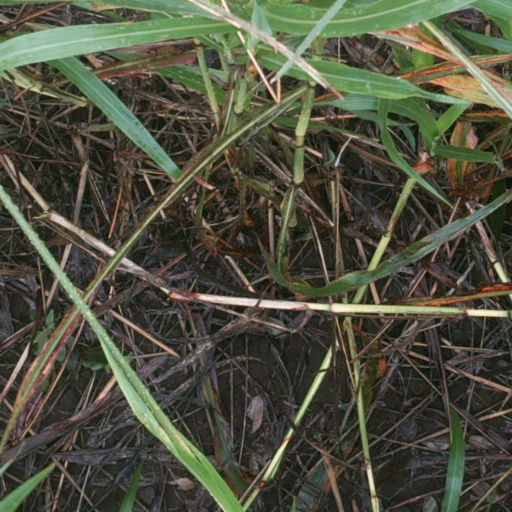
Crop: sorghum